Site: brandenburg
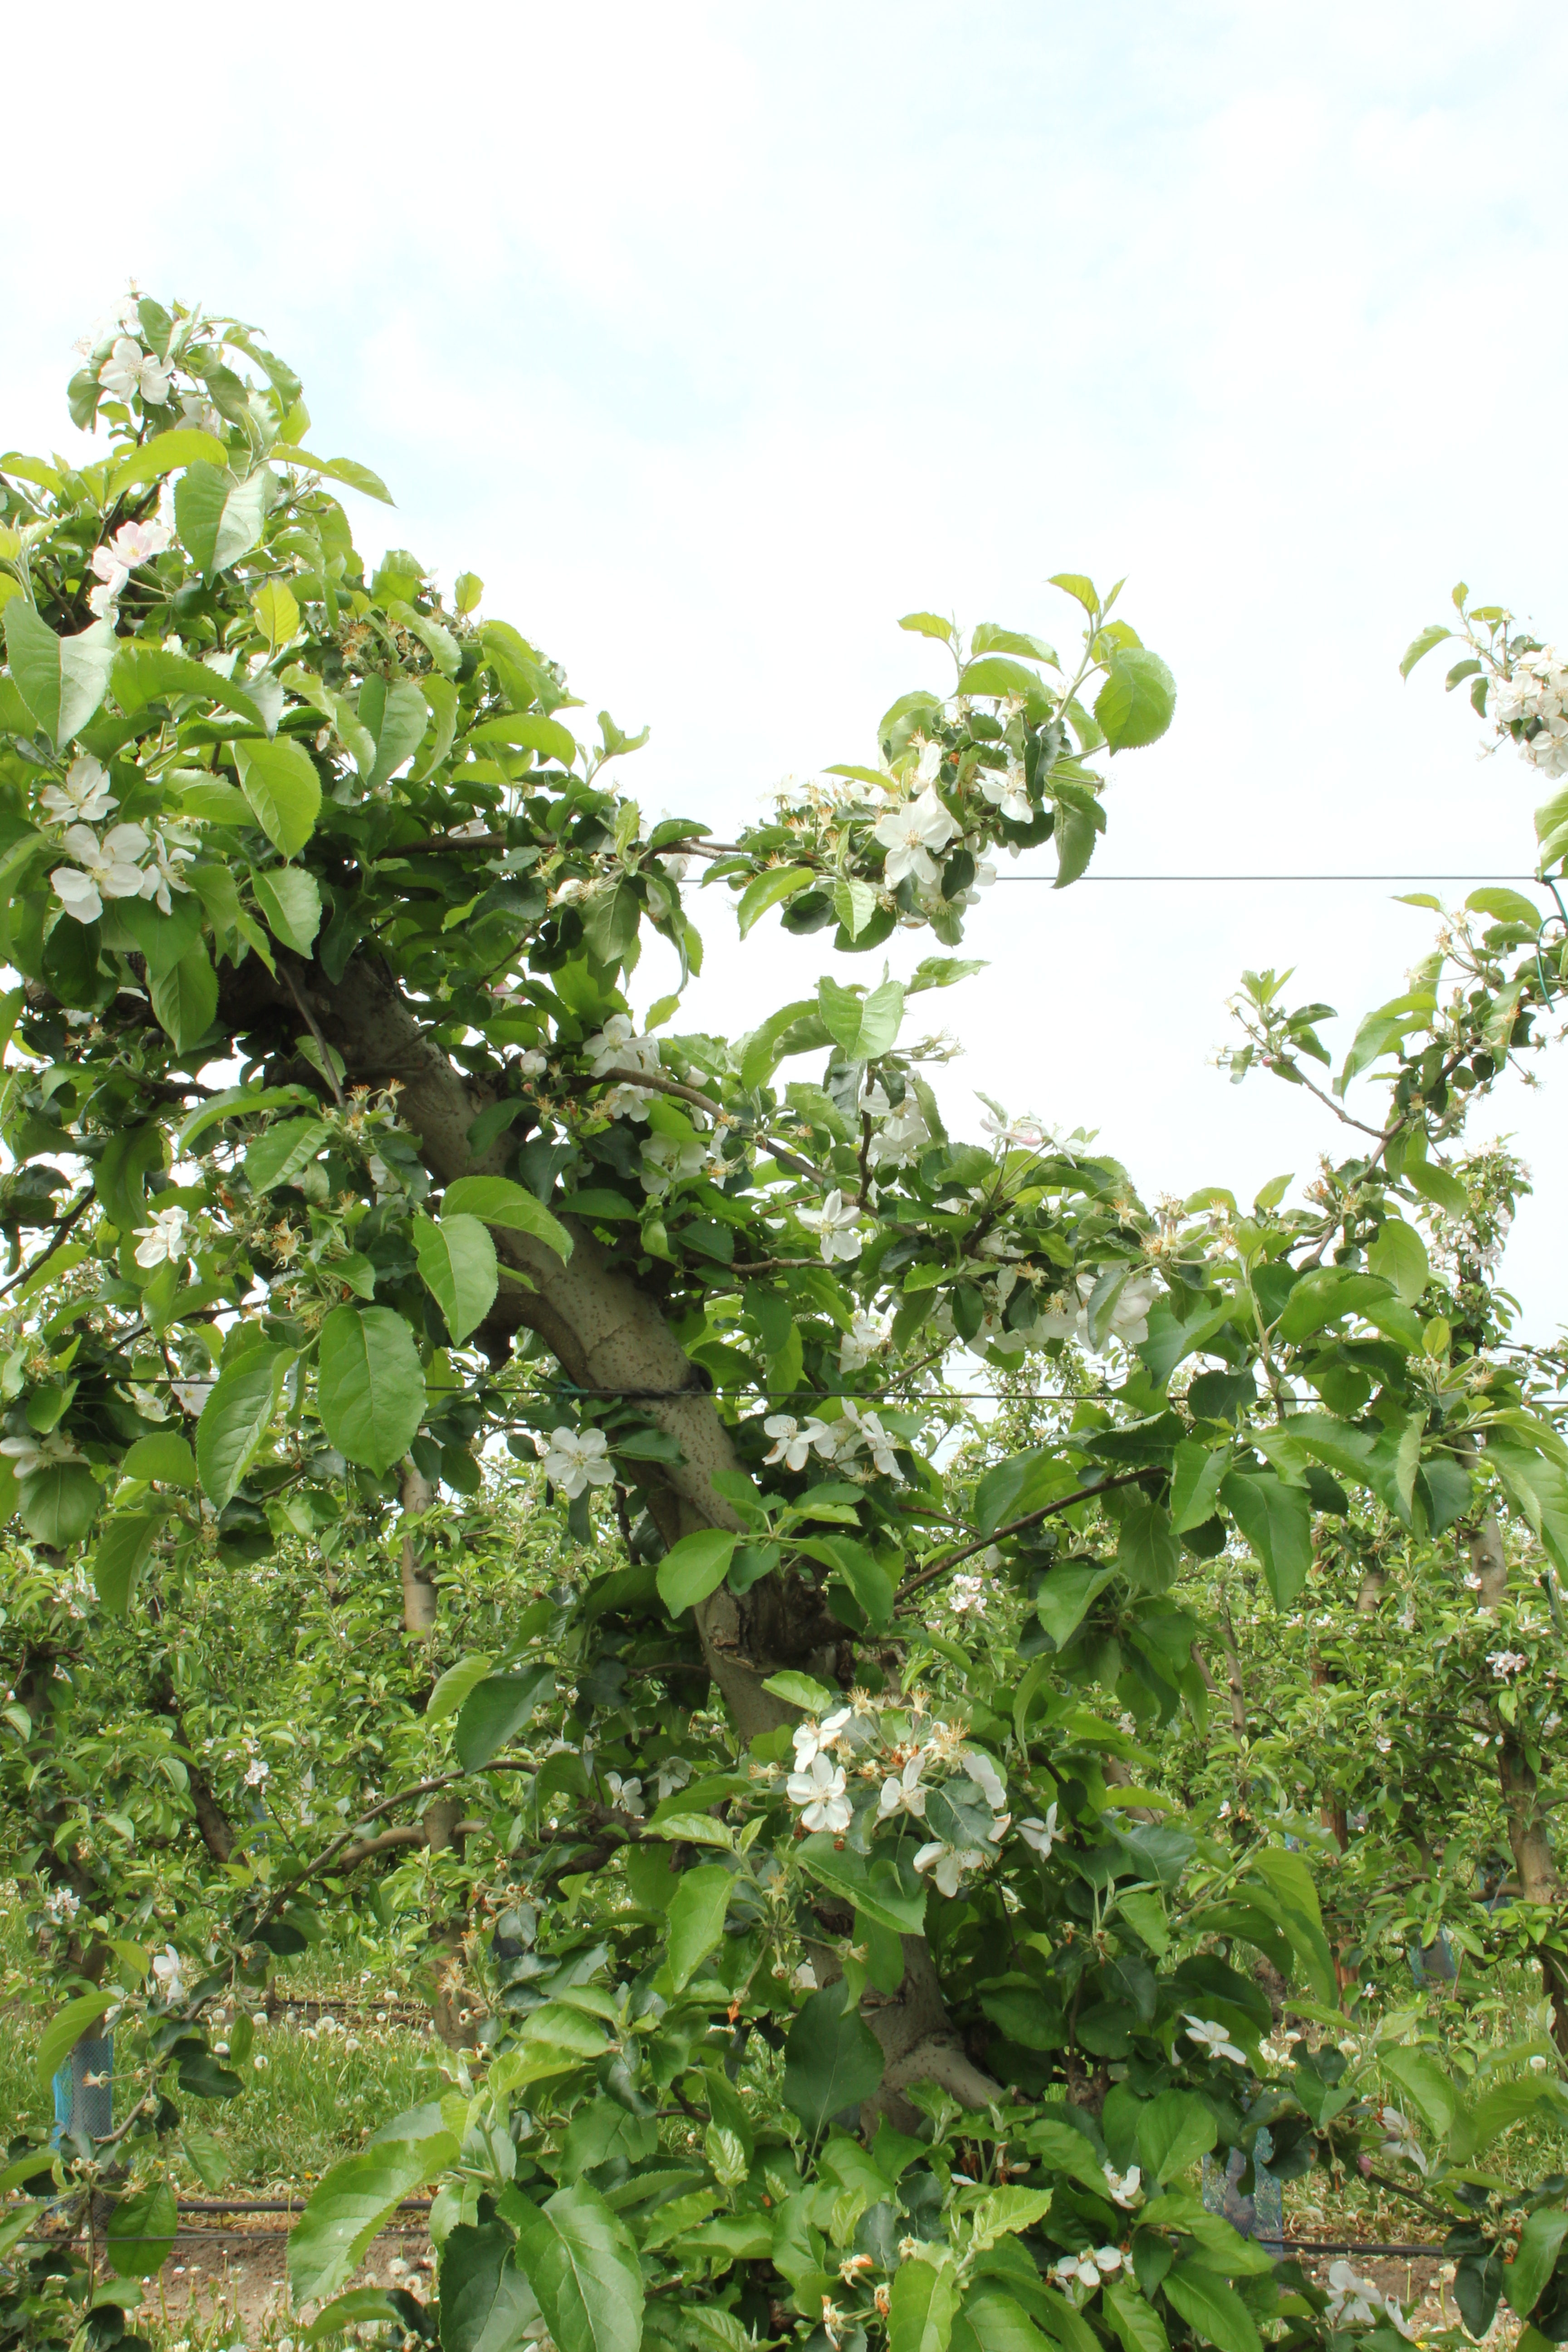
Growth stage (BBCH 67): Flowering